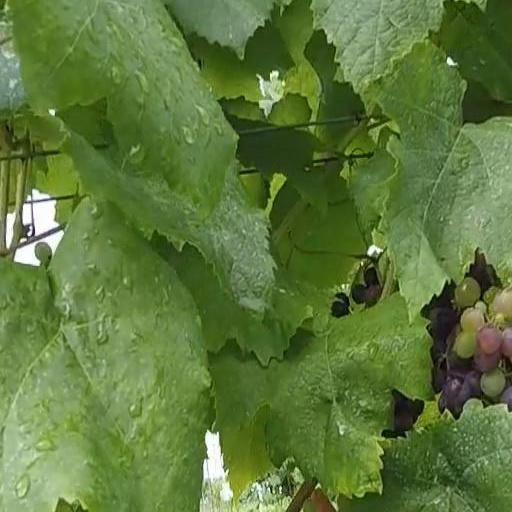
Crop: grape